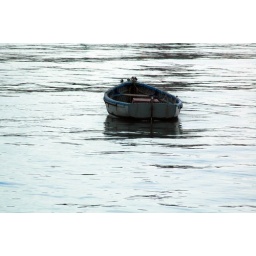
boat in the water